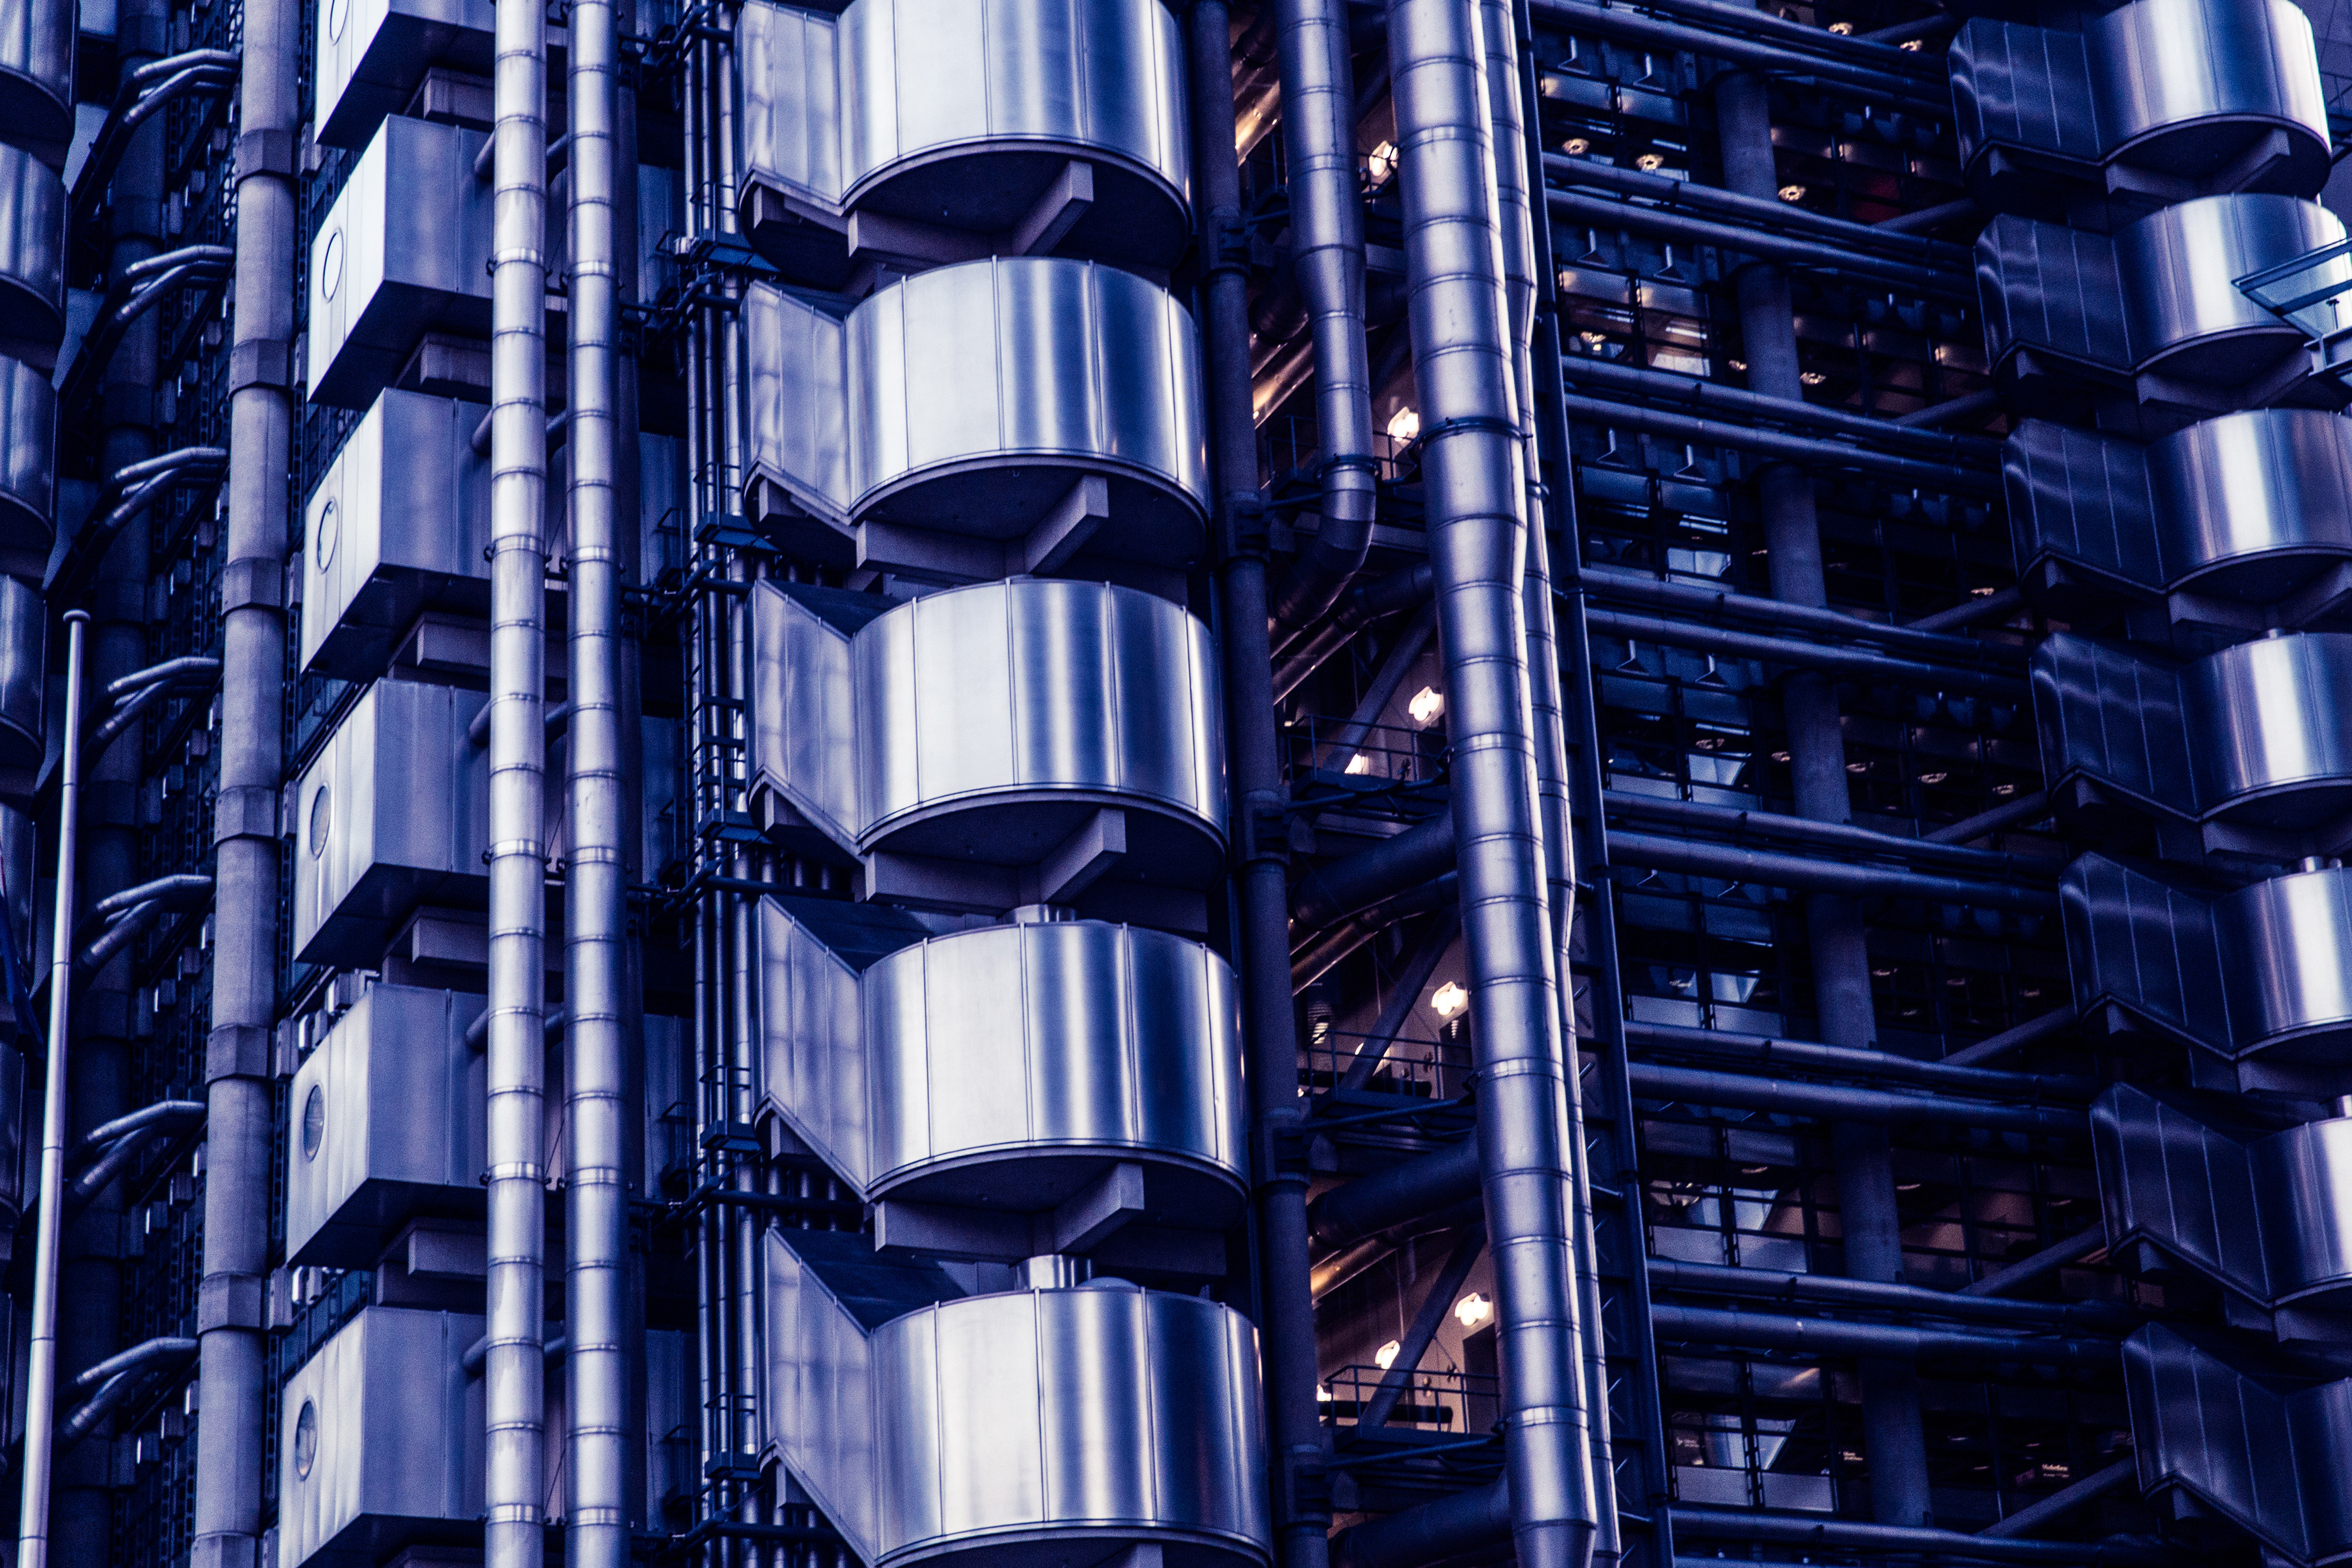
blue, architecture, sky, urban area, metropolis, city, building, metal, pattern, glass, facade, symmetry, tower block, steel, mixed use